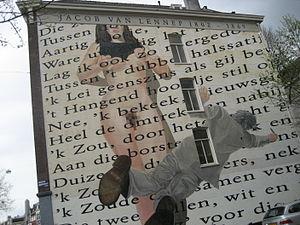
Le Kinkerbuurt est un quartier populaire de l'arrondissement West d'Amsterdam, aux Pays-Bas. Il est traversé par Kinkerstraat, sa principale artère, nommée en l'honneur du poète, avocat et philosophe néerlandais Johannes Kinker. Le quartier a été aménagé à partir de la fin du XIXᵉ siècle puis au début du XXᵉ siècle, alors que la ville connaissait une très forte croissance. Tout comme les nouveaux quartiers de l'arrondissement de Oost, le quartier se composait initialement de résidences bon marché destinées en priorité aux classes moyennes inférieures. Les rues du quartier sont baptisées en l'honneur d'écrivains et de poètes.